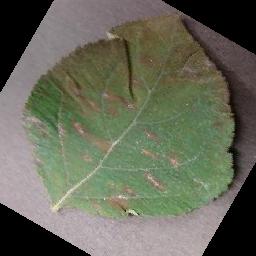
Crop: apple
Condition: cedar_rust